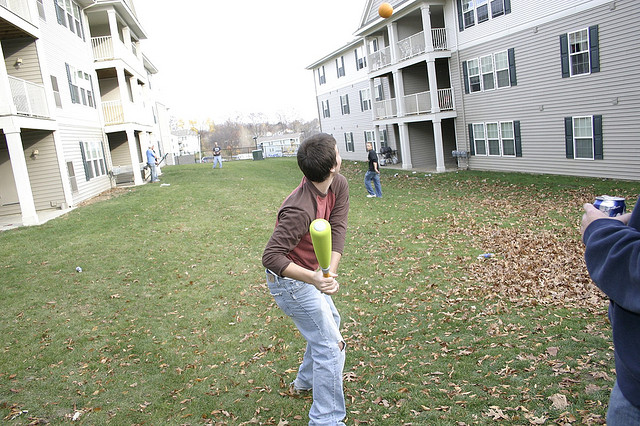
một chàng trai đang cầm gậy bóng chày và nhìn lên quả bóng ở trên cao